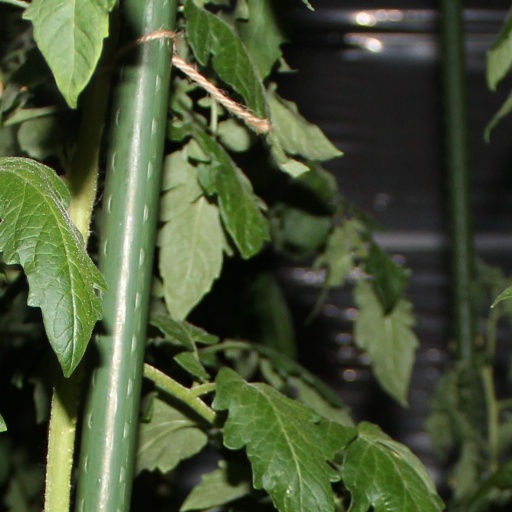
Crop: tomato